Alois Hába

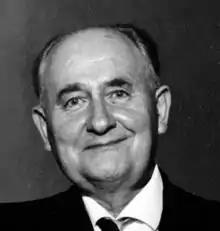
Hába in 1957

Alois Hába (21 June 1893 – 18 November 1973) was a Czech composer, music theorist and teacher. He belongs to the important discoverers in modern classical music, and to the major composers of microtonal music, especially using the quarter-tone scale, though he used others such as sixth-tones (e.g., in the 5th, 10th and 11th String Quartets), fifth-tones (Sixteenth String Quartet), and twelfth-tones. From the other microtonal conceptions, he discussed a "three-quarter tone" system (see three-quarter tone flat and the neutral second) in his theoretical works but he used scales in this tuning in sections of some of his compositions. In his prolific career, Hába composed three operas, an enormous collection of chamber music including 16 string quartets, piano, organ and choral pieces, some orchestral works and songs. He also had special keyboard and woodwind instruments constructed that were capable of playing quarter-tone scales.